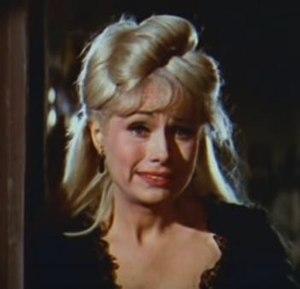
Joyce Beverly Kingsley, née le 26 septembre 1932 à Chicago et morte le 16 janvier 1987 à Burbank, est une actrice américaine, connue sous le nom de scène de Joyce Jameson.